Monterey State Historic Park

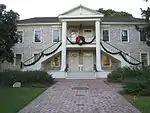
Colton Hall

The Larkin House, itself designated a National Historic Landmark, combined Spanish building methods with New England architectural features. This created a pattern for the popular "Monterey Colonial" style of architecture. This building is a California Historical Landmark (#106).